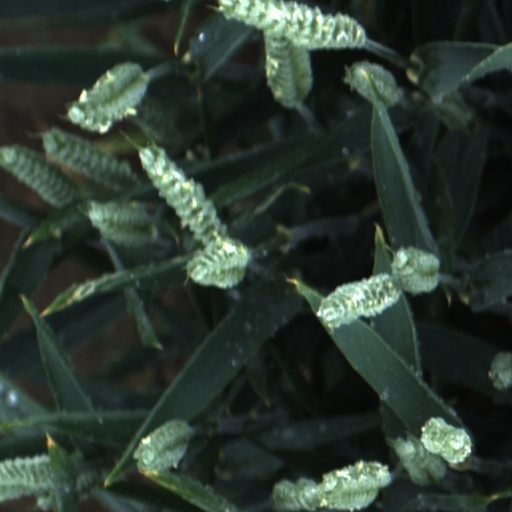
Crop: wheat